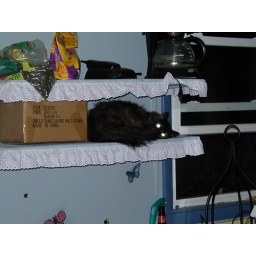
Our cat likes to curl up on a shelf in the laundry room.